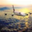
Label: airplane